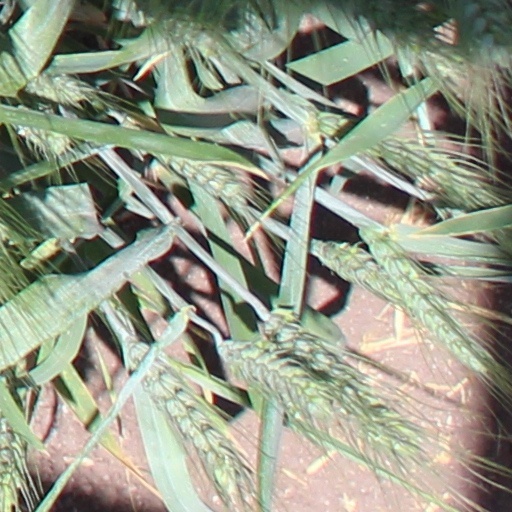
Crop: wheat